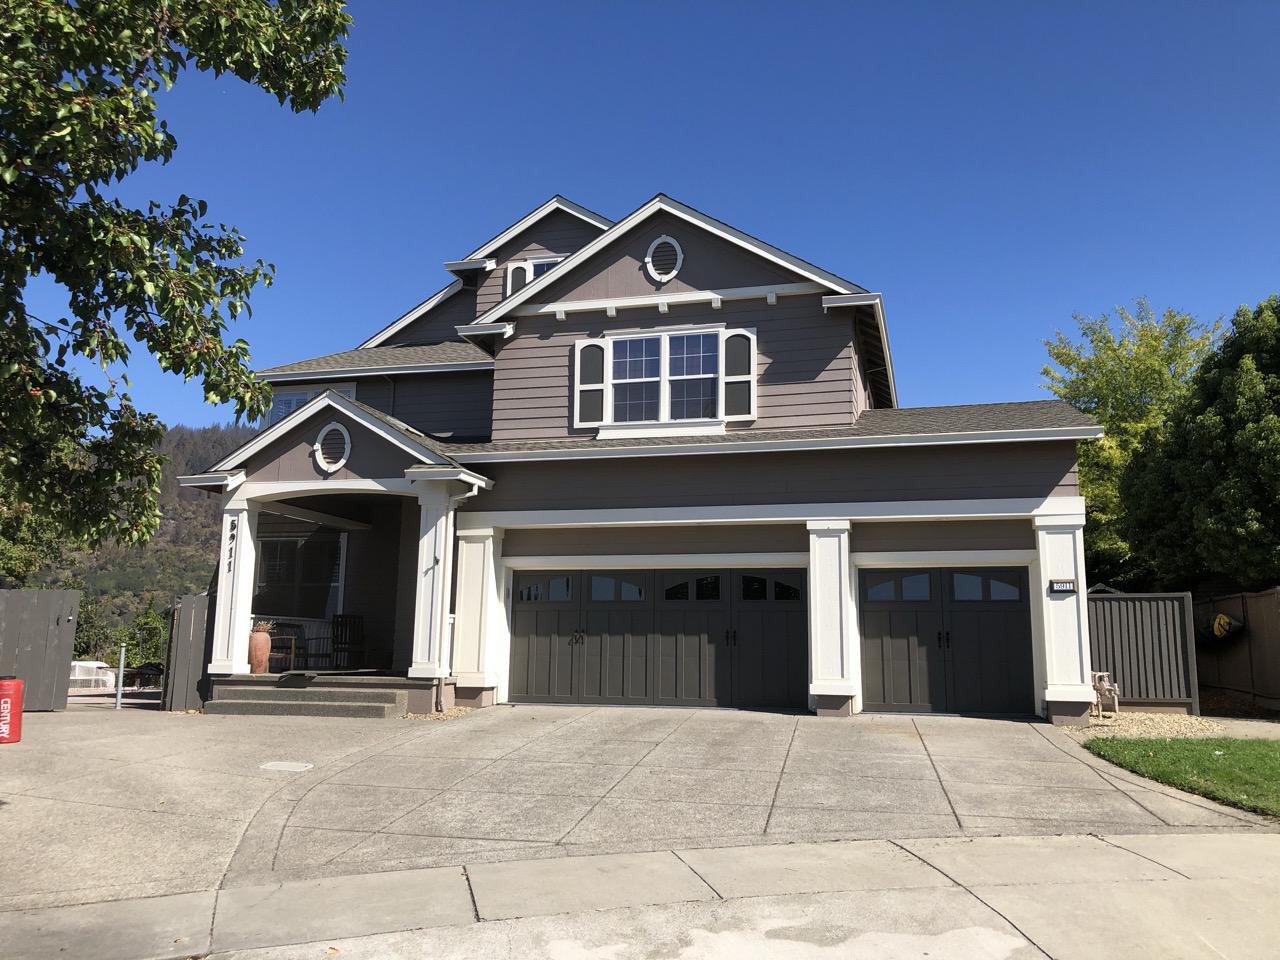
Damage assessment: no_damage